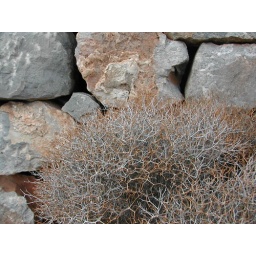
A pin cushion plant against a Cretan dry stone wall